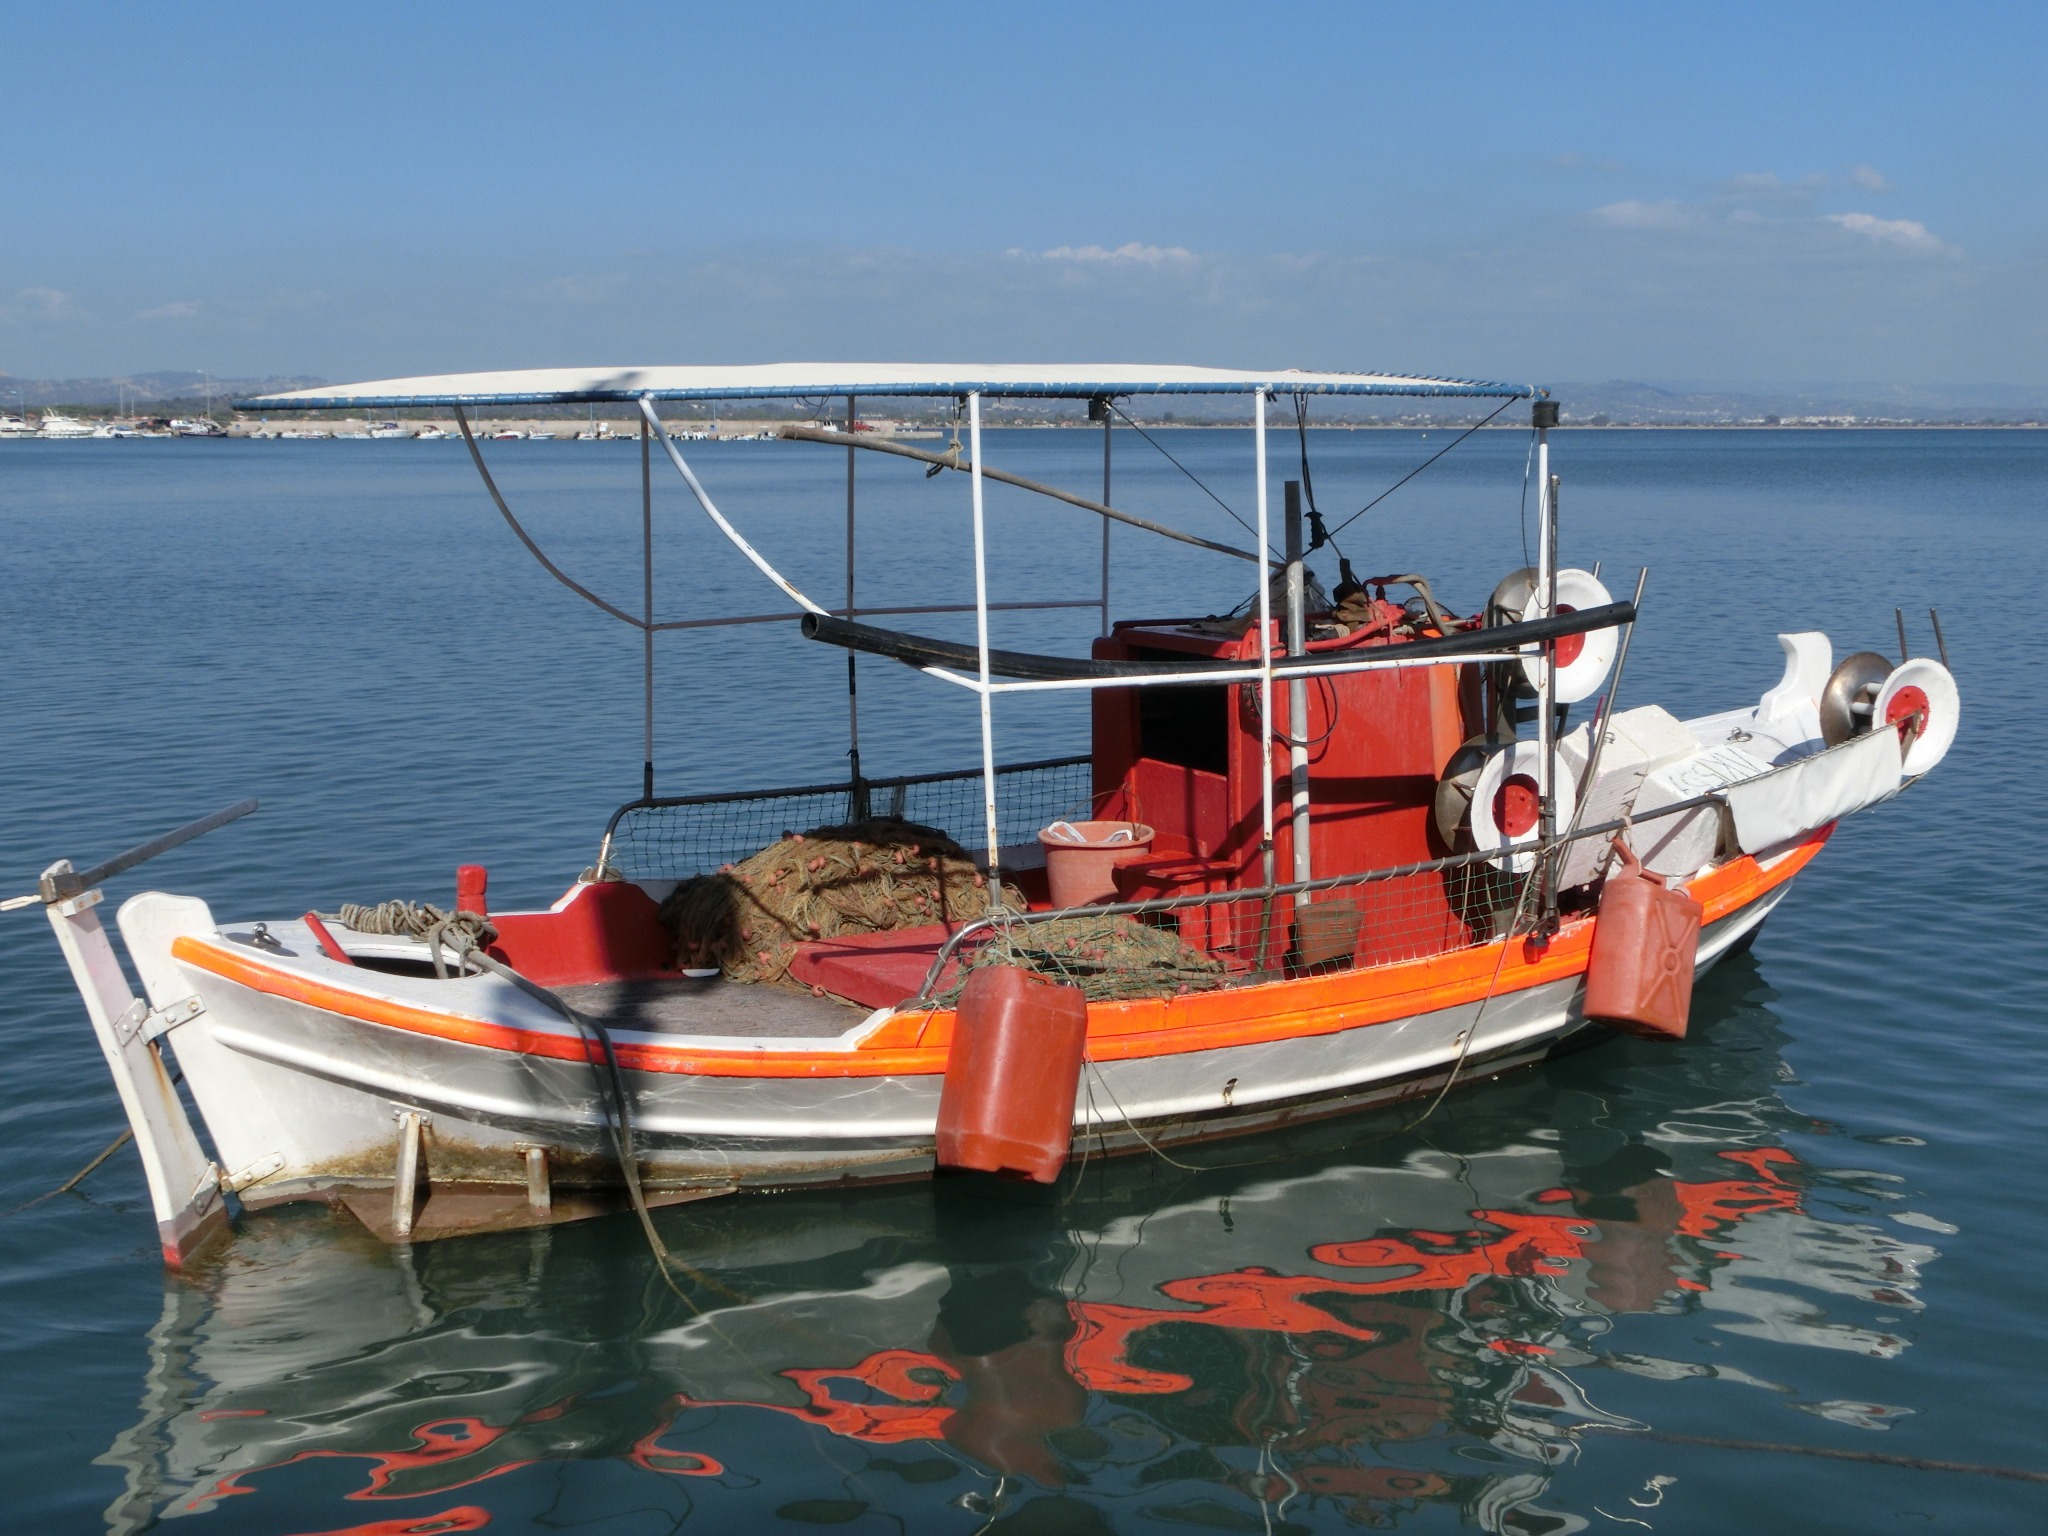
sea, coast, boat, ship, mediterranean, vehicle, bay, fishing boat, boating, greece, watercraft, fishing vessel, pilot boat, skiff, watercraft rowing, fishing trawler, kat kolon